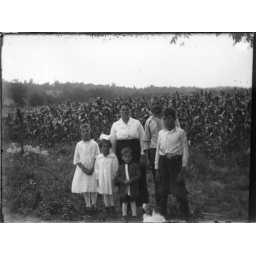
Group portrait of man, woman, four children and dog by corn field n.d.